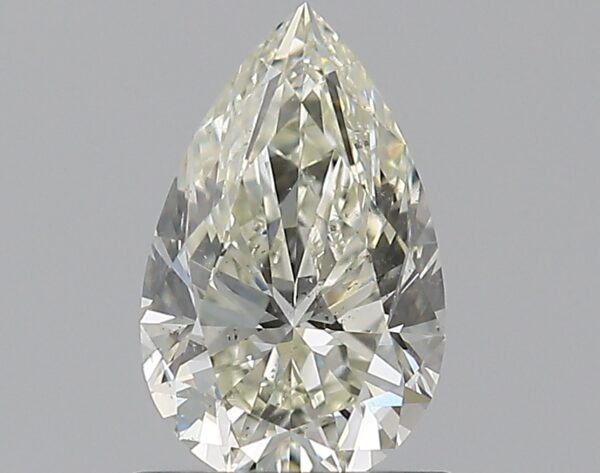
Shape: pear
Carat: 0.85
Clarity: SI1
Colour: L
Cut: EX
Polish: EX
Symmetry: EX
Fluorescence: M
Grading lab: GIA
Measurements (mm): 8.26 x 5.17 x 3.29